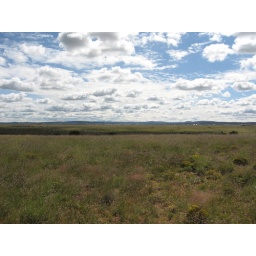
The hill just south of the house in Edgewood, New Mexico. The summer of the first break in drought